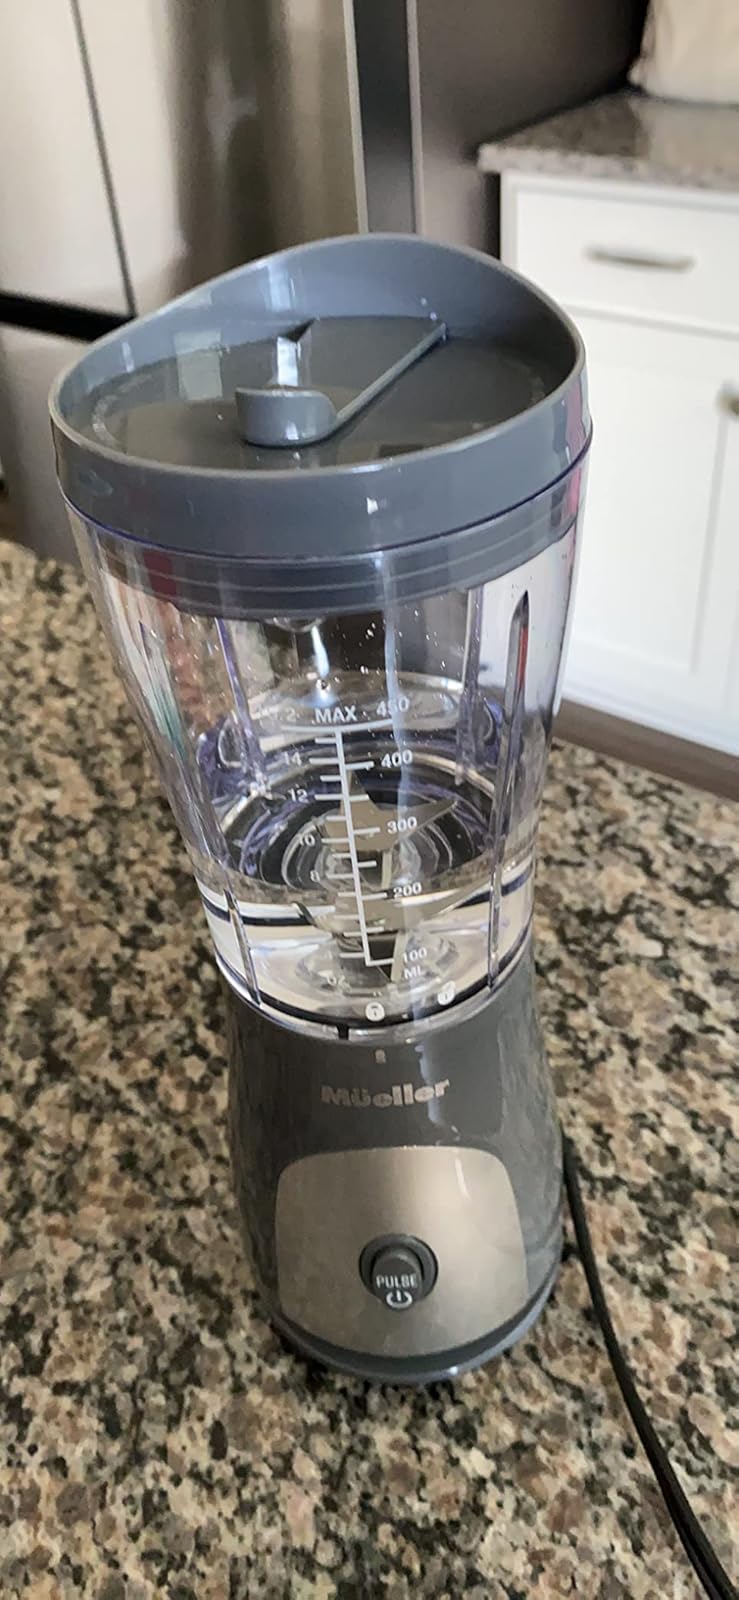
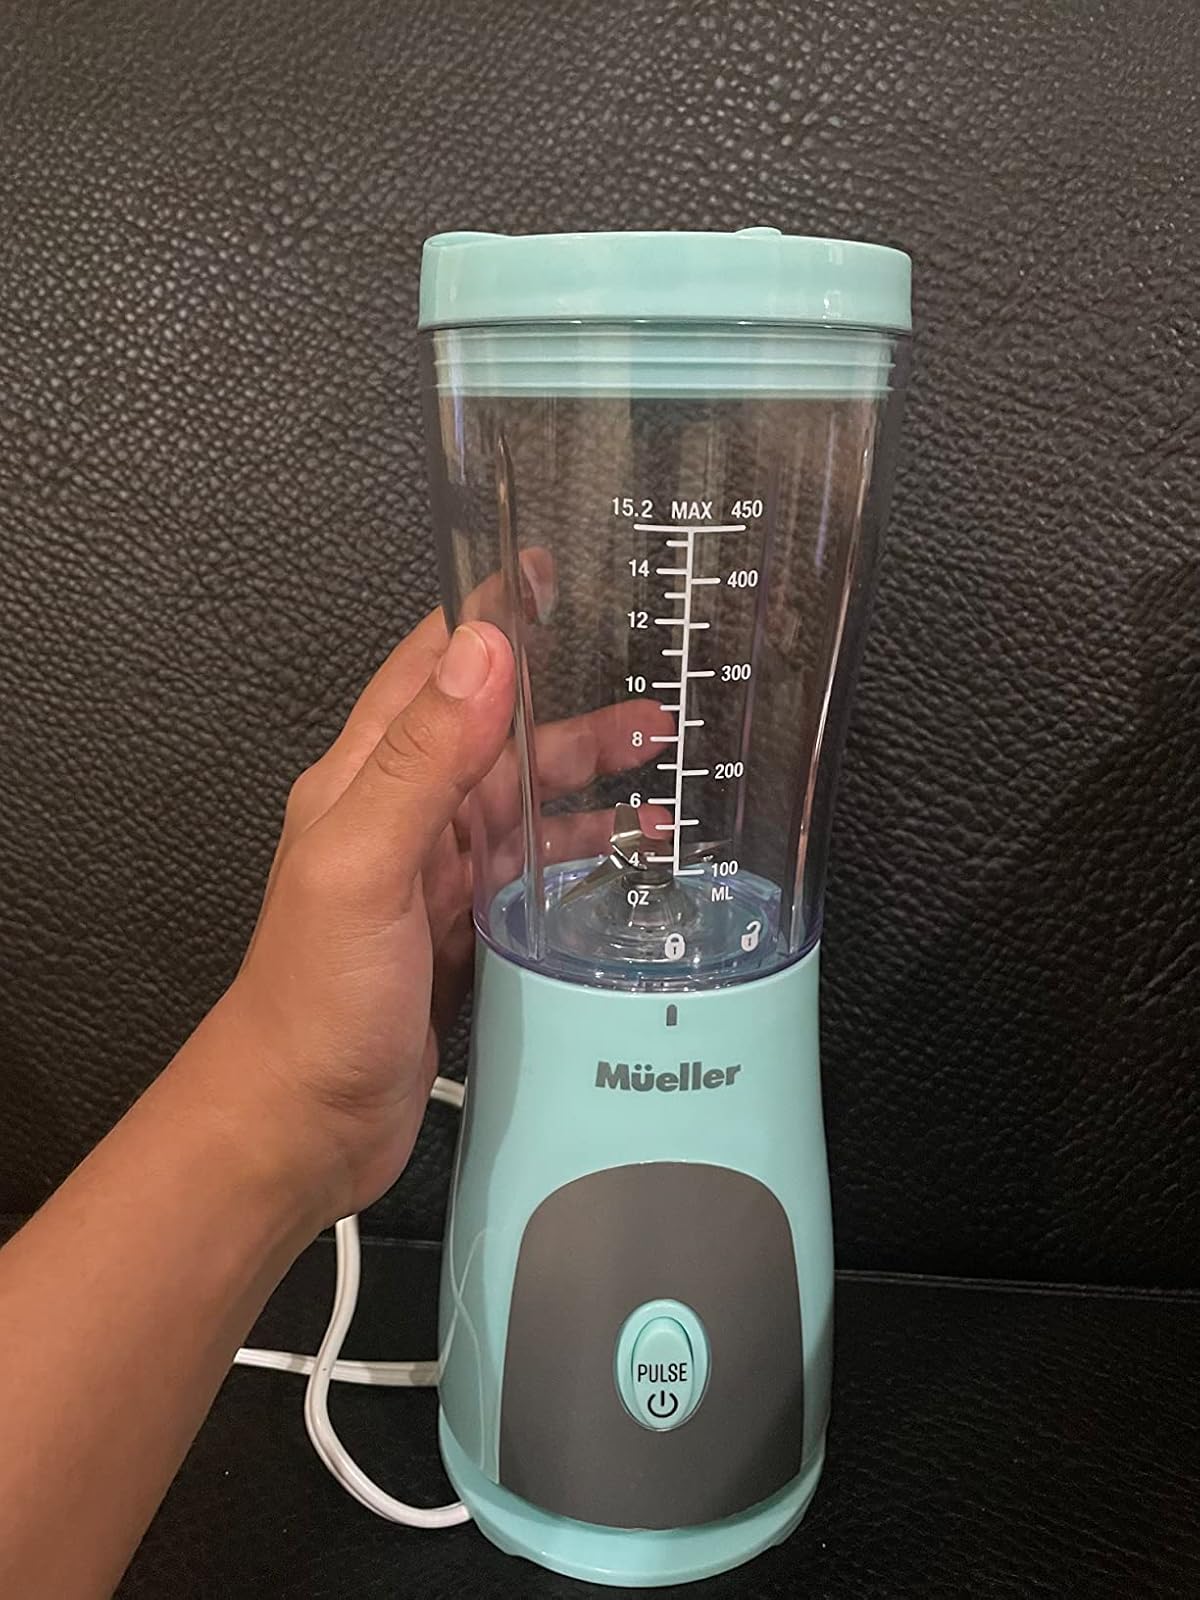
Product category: items_blender
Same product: no